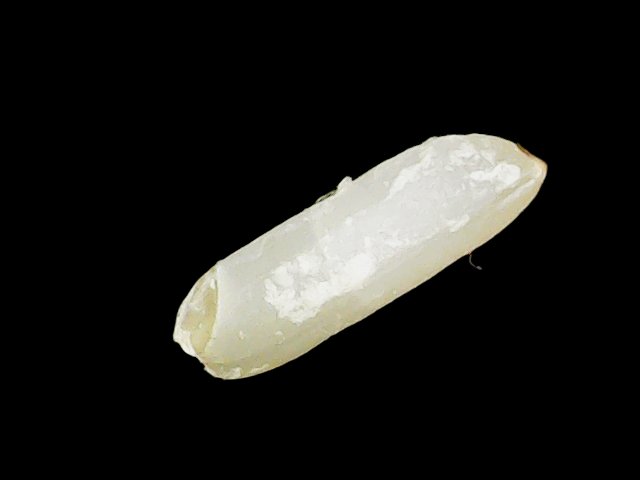
Rice variety: Binadhan14